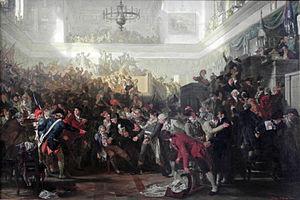
Jean-Marie Calès, né le 13 octobre 1757 à Cessales et mort le 13 avril 1834 à Liège, est un médecin et homme politique français, dont l'activité s'exerça principalement pendant la période de la Révolution française.
La chute de Robespierre est consécutive à une série d'événements qui se sont déroulés du 8 thermidor an II vers midi, au 10 thermidor vers deux heures du matin et qui ont abouti au renversement de Robespierre et des robespierristes. Ils marquent la fin du régime de la Terreur.